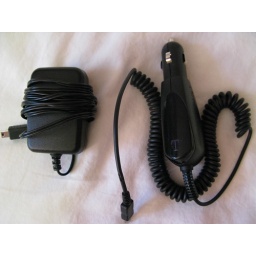
home charger (came in original box), car charger